Ministry of Works (United Kingdom)

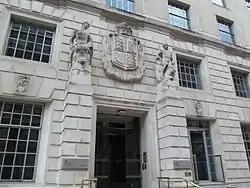
Headquarters of the ministry, 3 Whitehall Place

The Ministry of Works was a department of the UK Government formed in 1940, during the Second World War, to organise the requisitioning of property for wartime use. After the war, the ministry retained responsibility for government building projects.